Walkertown, North Carolina

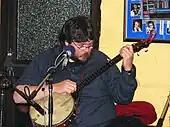
The old-time musician Riley Baugus, a notable inhabitant of Walkertown

The Thomas A. Crews House was listed on the National Register of Historic Places in 1993.